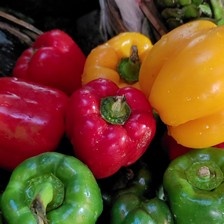
Label: capsicum